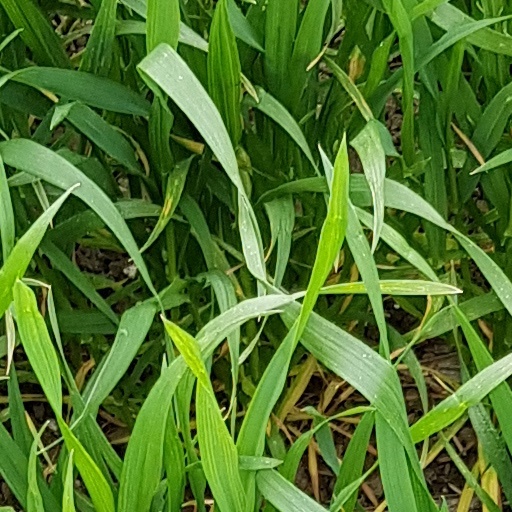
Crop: wheat